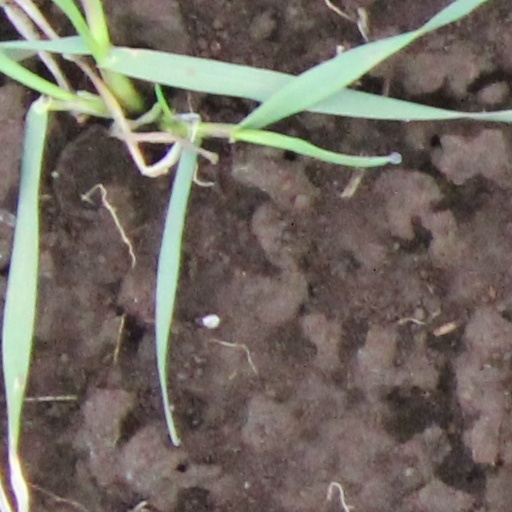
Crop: wheat